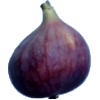
Label: fig